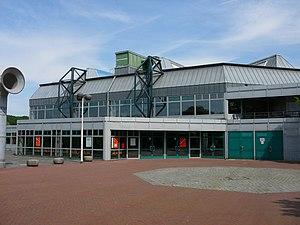
L’Uni-Halle est un hall omnisports situé à Wuppertal, en Rhénanie-du-Nord-Westphalie, où évolue le club de handball du Bergischer HC, club de Bundesliga.
Le Championnat d'Europe de rink hockey masculin 2010 est la 49ᵉ édition de la compétition organisée par le Comité européen de rink hockey qui réunit tous les deux ans les meilleures nations européennes. Cette édition a lieu à Wuppertal, en Allemagne, dans la salle du Wuppertal Unihalle, du 5 au 11 septembre 2010.